Nazim Baksh

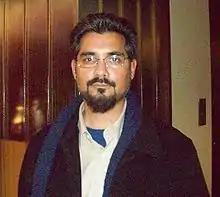

Nazim Ahmed Baksh is a Canadian journalist and television producer.